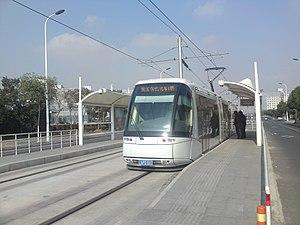
Le réseau du tramway de Shanghai a vu sa première ligne ouvrir en 1908, différents systèmes de tramway furent en exploitation dans la ville jusqu'en 1975. Le réseau actuel est composé de deux systèmes, le tramway de Zhangjiang, ouvert en 2010, et le Tramway de Songjiang, ouvert en 2018. Ces lignes sont situées en périphérie de la ville.
Le tramway sur pneumatiques, appelé également transport routier guidé ou trolleybus guidé, est un véhicule de transport en commun sur pneumatiques mais guidé sur une partie ou la totalité de son parcours. Il fait partie de la famille des nouveaux systèmes intermédiaires.
Le tramway de Zhangjiang est une ligne de tramway sur pneu qui circule dans Zhangjiang, dans le district de Pudong, dans l'est de Shanghai. Elle a été ouverte au public début 2010 et constitue à cette date la seule ligne de tramway en activité dans la municipalité.